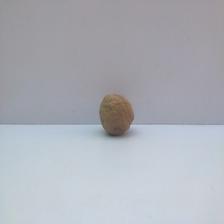
Size: Spoiled